Kőröshegy

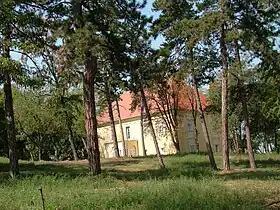
The Széchenyi Mansion

In the 17th century the village came under the possession of the Szécsényi family. In 1688 "György Széchenyi", the chief captain of Egervár and Pölöske, refers to its mansion which had at that time just a ground level. The mansion was rebuilt in Baroque style in ca. 1780 adding a first floor above it. The Szécsényi family had an important role in vivifying the village. The majority of the population converted to Calvinism until that time. The Calvinists did not have their own church, therefore they were allowed to use the newly rebuilt church together with the Catholics until 1749. In 1759 the Catholics could establish their own parish. The Calvinists built their church in 1784, and in 1794 they expanded it with a wooden tower. Today's reformed church was built between 1813 and 1818.